McDonnell Douglas Phantom in UK service

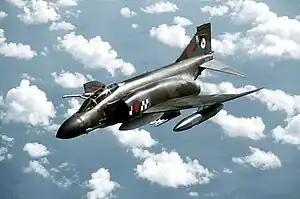
A Royal Air Force Phantom FG.1 of No. 43 Squadron in 1980

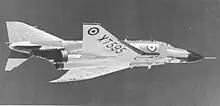
The first British Phantom (XT595) during a test flight in 1968

The McDonnell Douglas F-4 Phantom II was one of the principal combat aircraft of the United Kingdom (UK) from 1968 to 1992. The UK was the first export customer for the US-built F-4 Phantom, which was ordered amid political and economic difficulties that afflicted British designs for similar aircraft. The Phantom was procured to fill several roles with the Royal Navy's Fleet Air Arm and the Royal Air Force (RAF), including air defence, close air support, low-level attack and tactical reconnaissance.